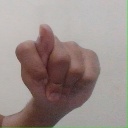
अक्षर: ट